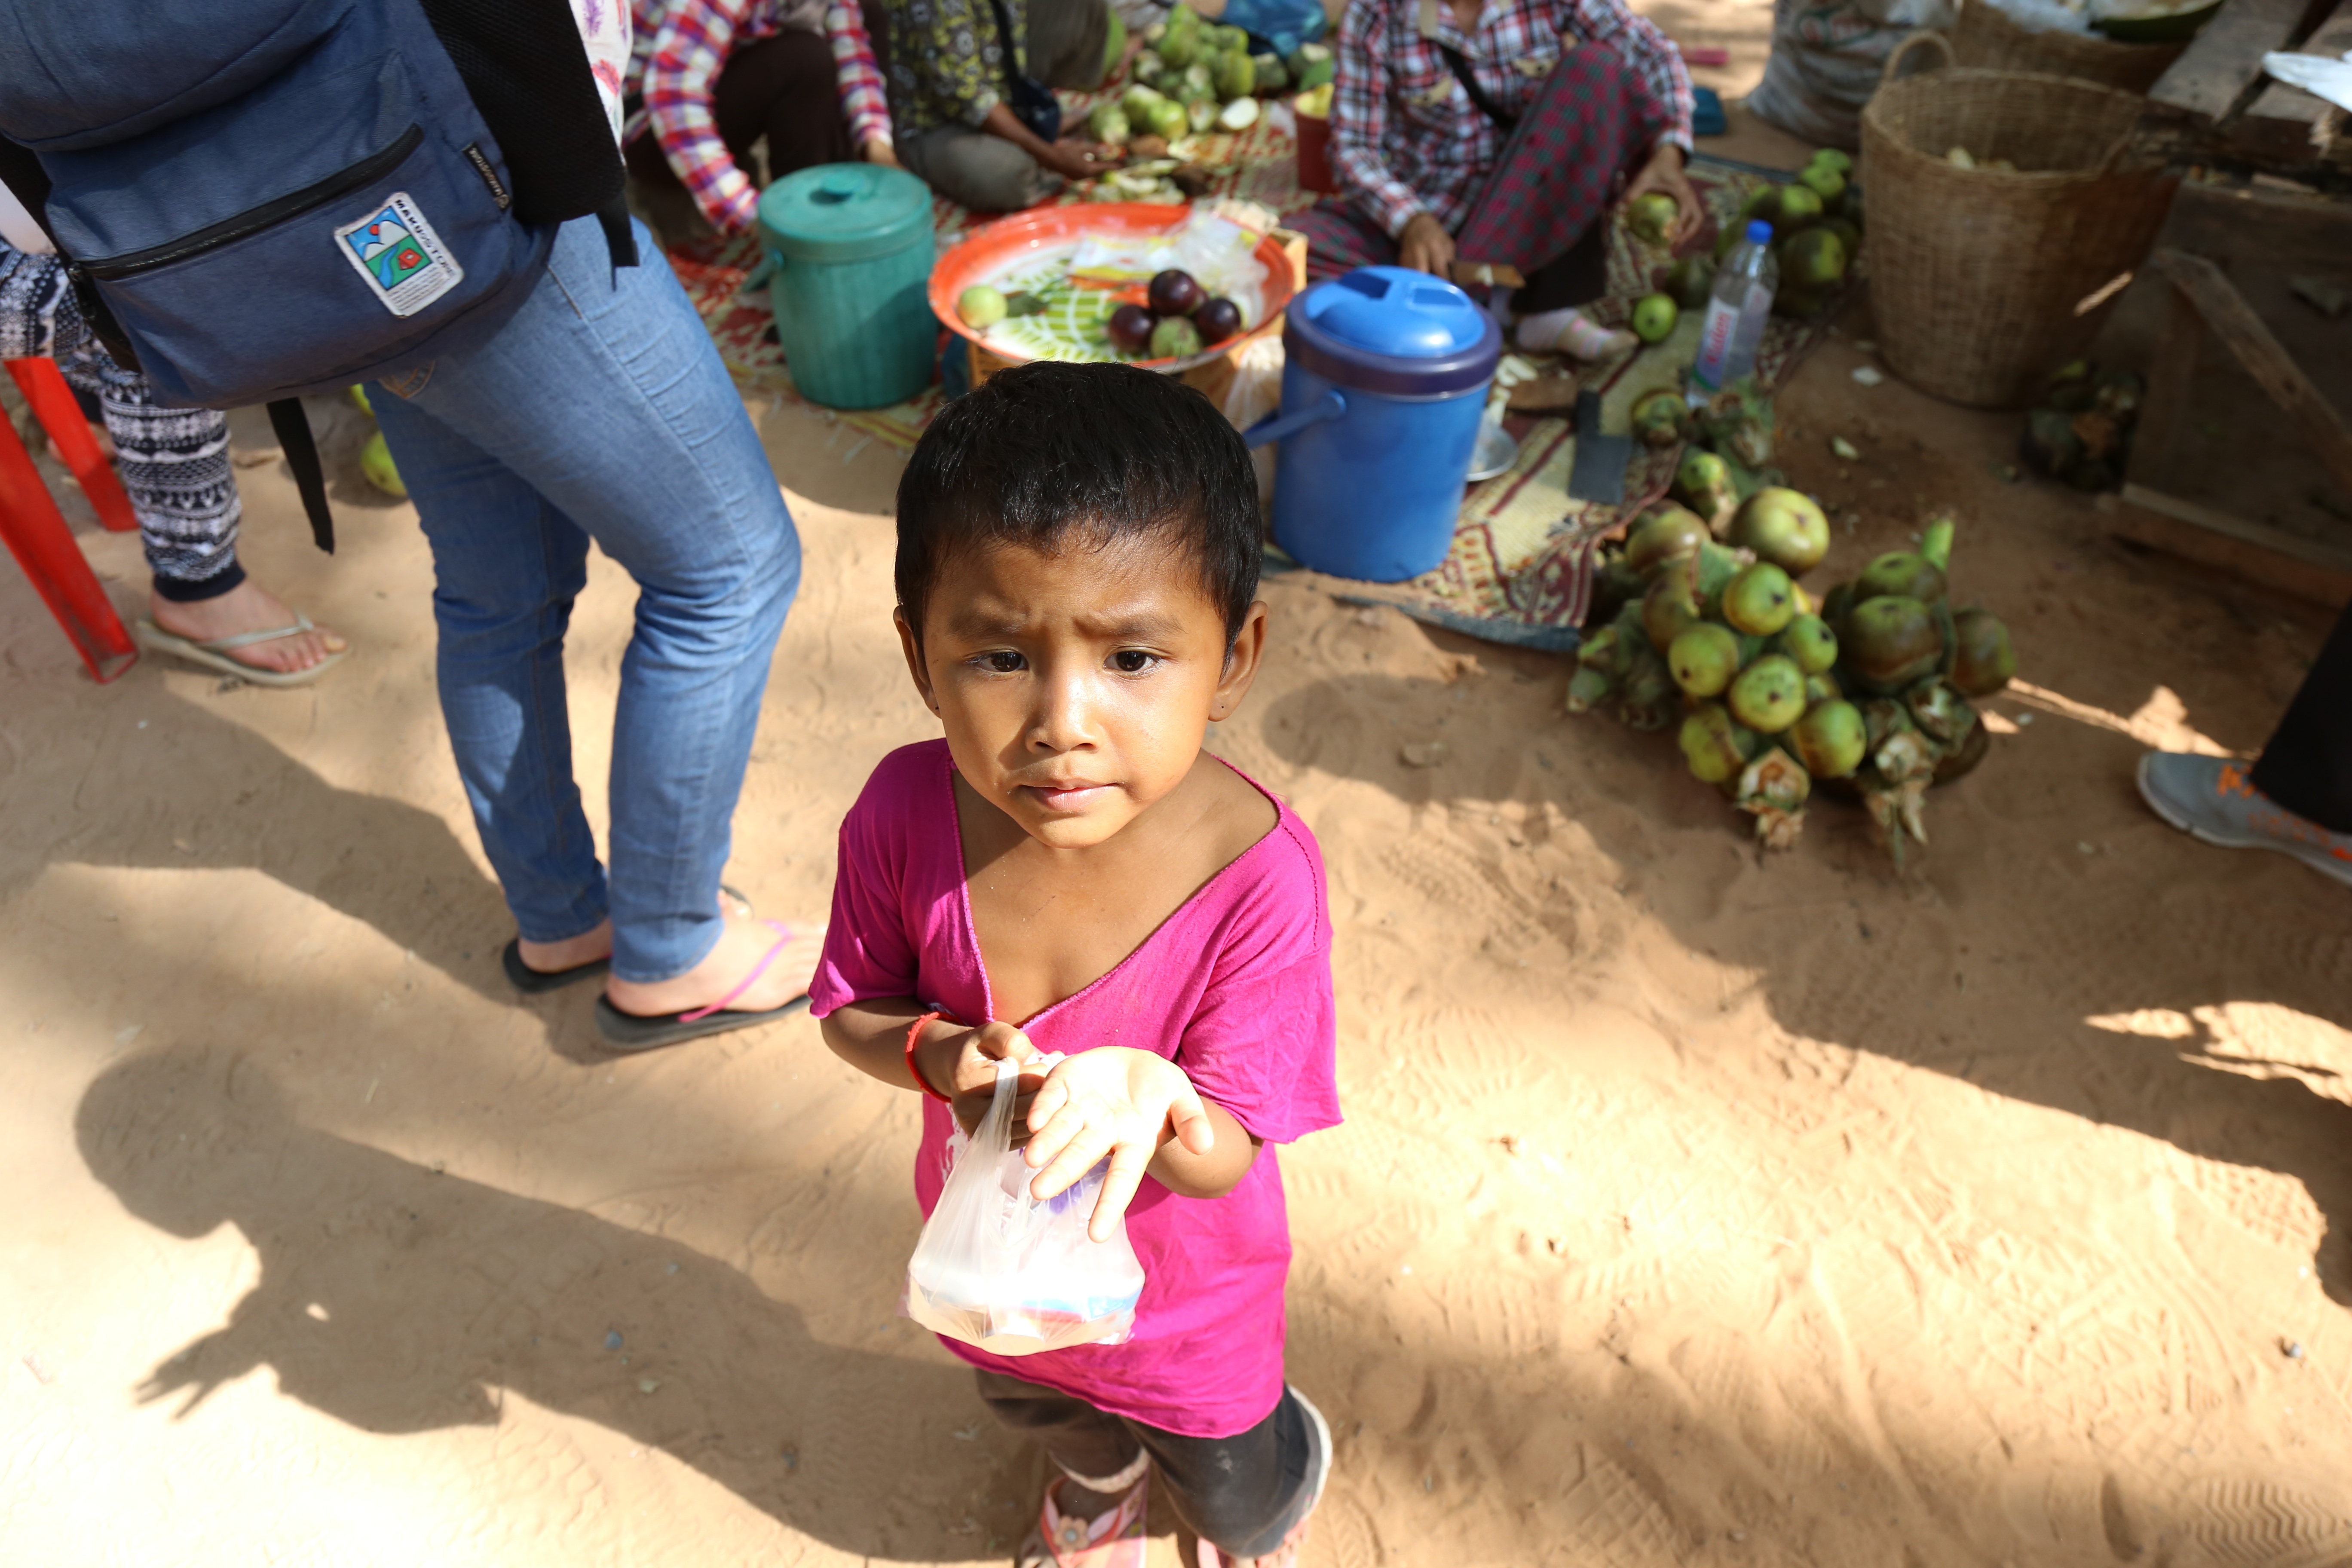
people, play, community, child, day